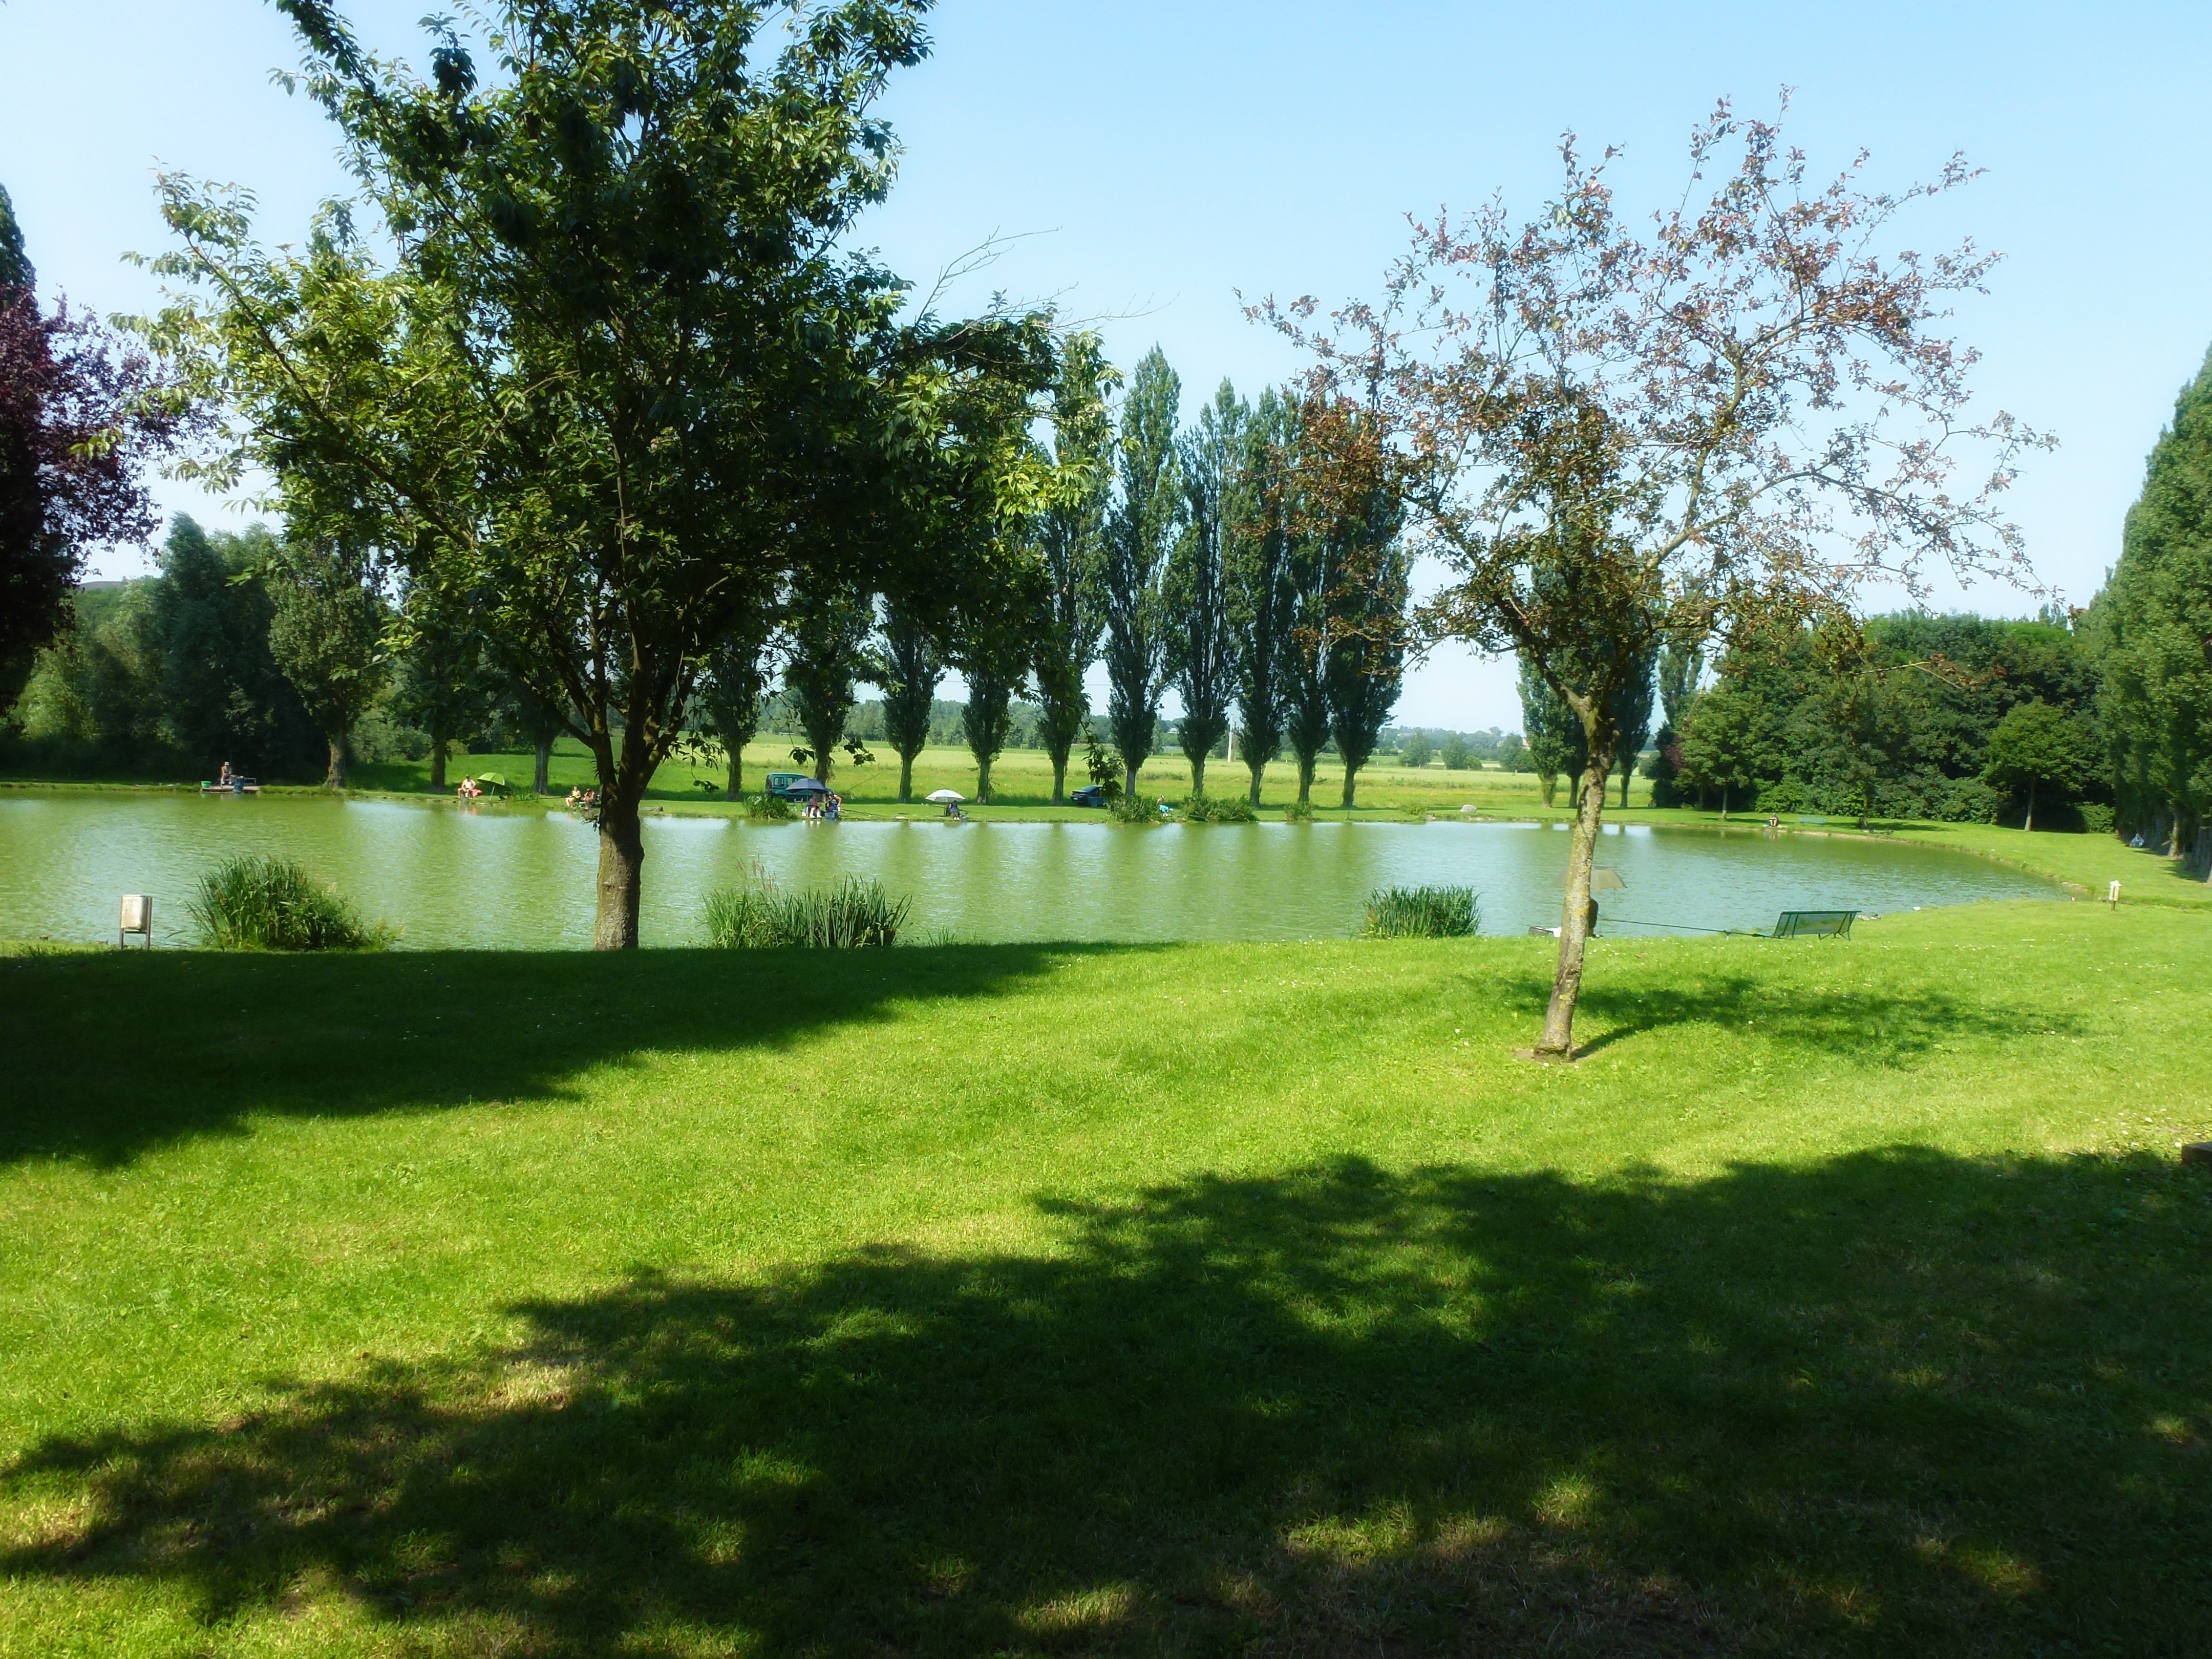
tree, path, grass, structure, plant, sky, lawn, meadow, countryside, lake, country, summer, france, rural, park, backyard, garden, golf course, golf club, trees, clouds, shrub, estate, yard, outdoor recreation, woody plant, sport venue, land lot, landscape architect